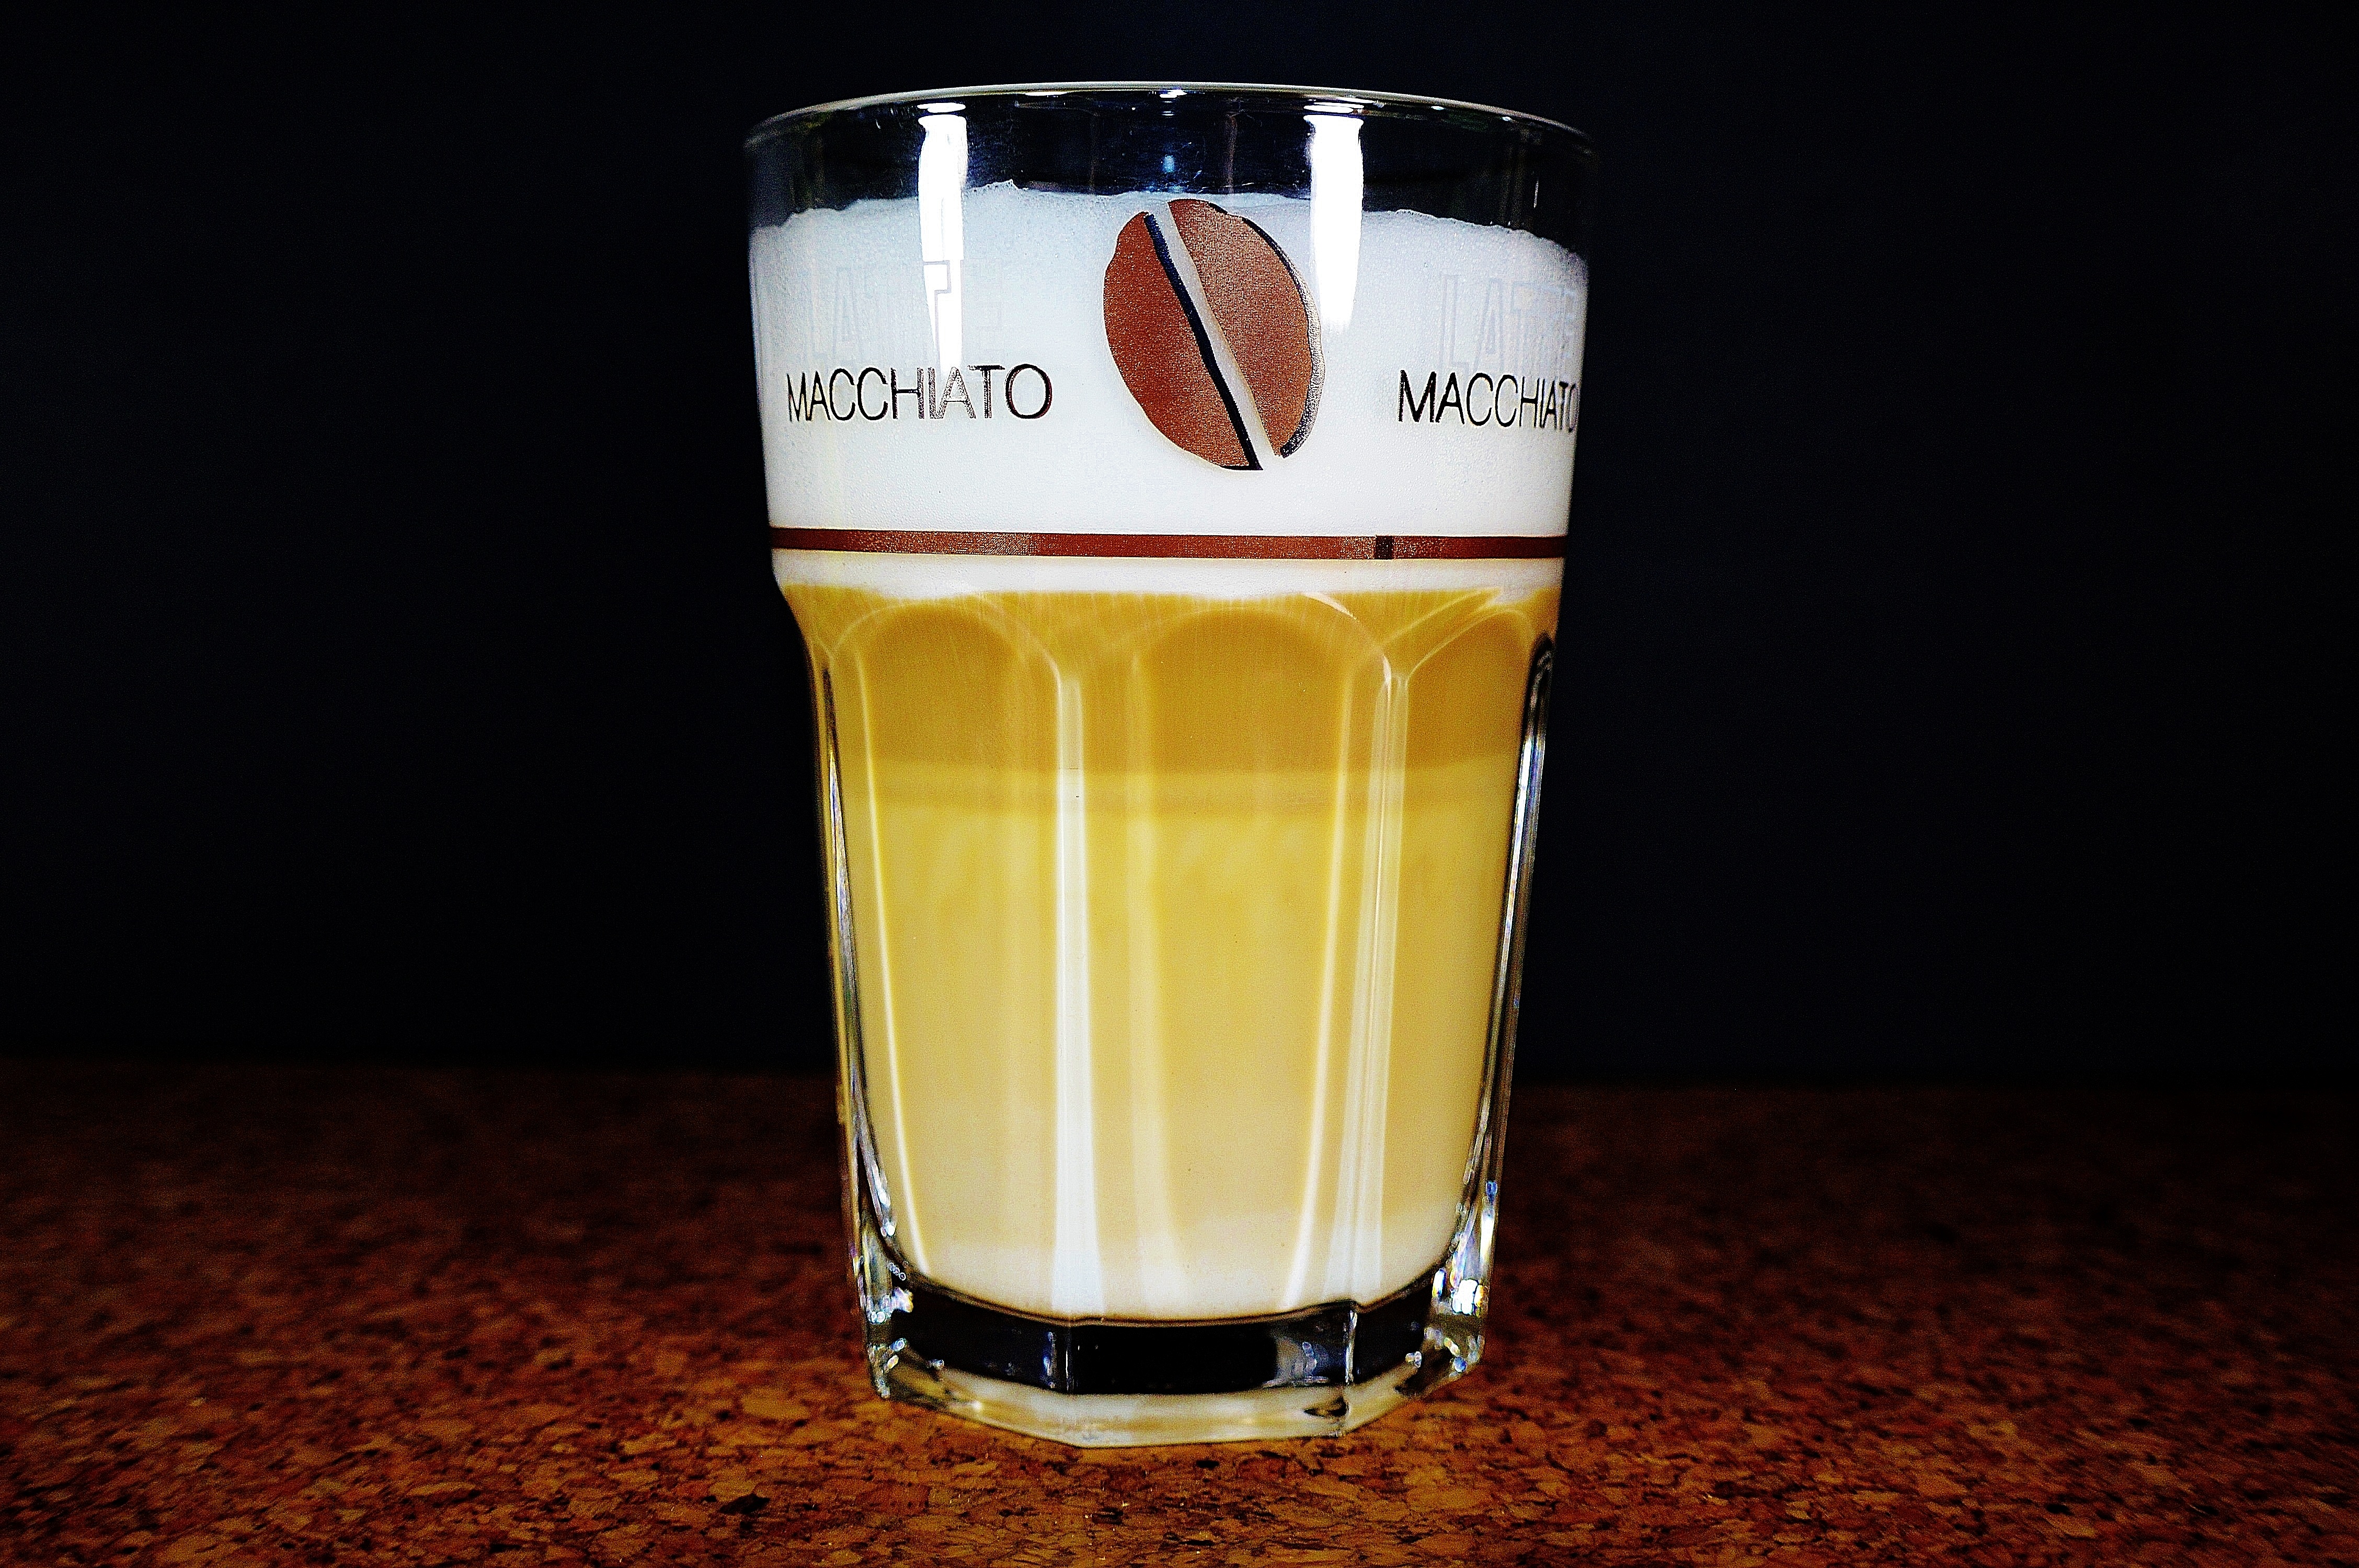
coffee, glass, foam, drink, beer, liqueur, benefit from, alcoholic beverage, beer glass, latte macchiato, distilled beverage, pint us, pint glass, beer cocktail